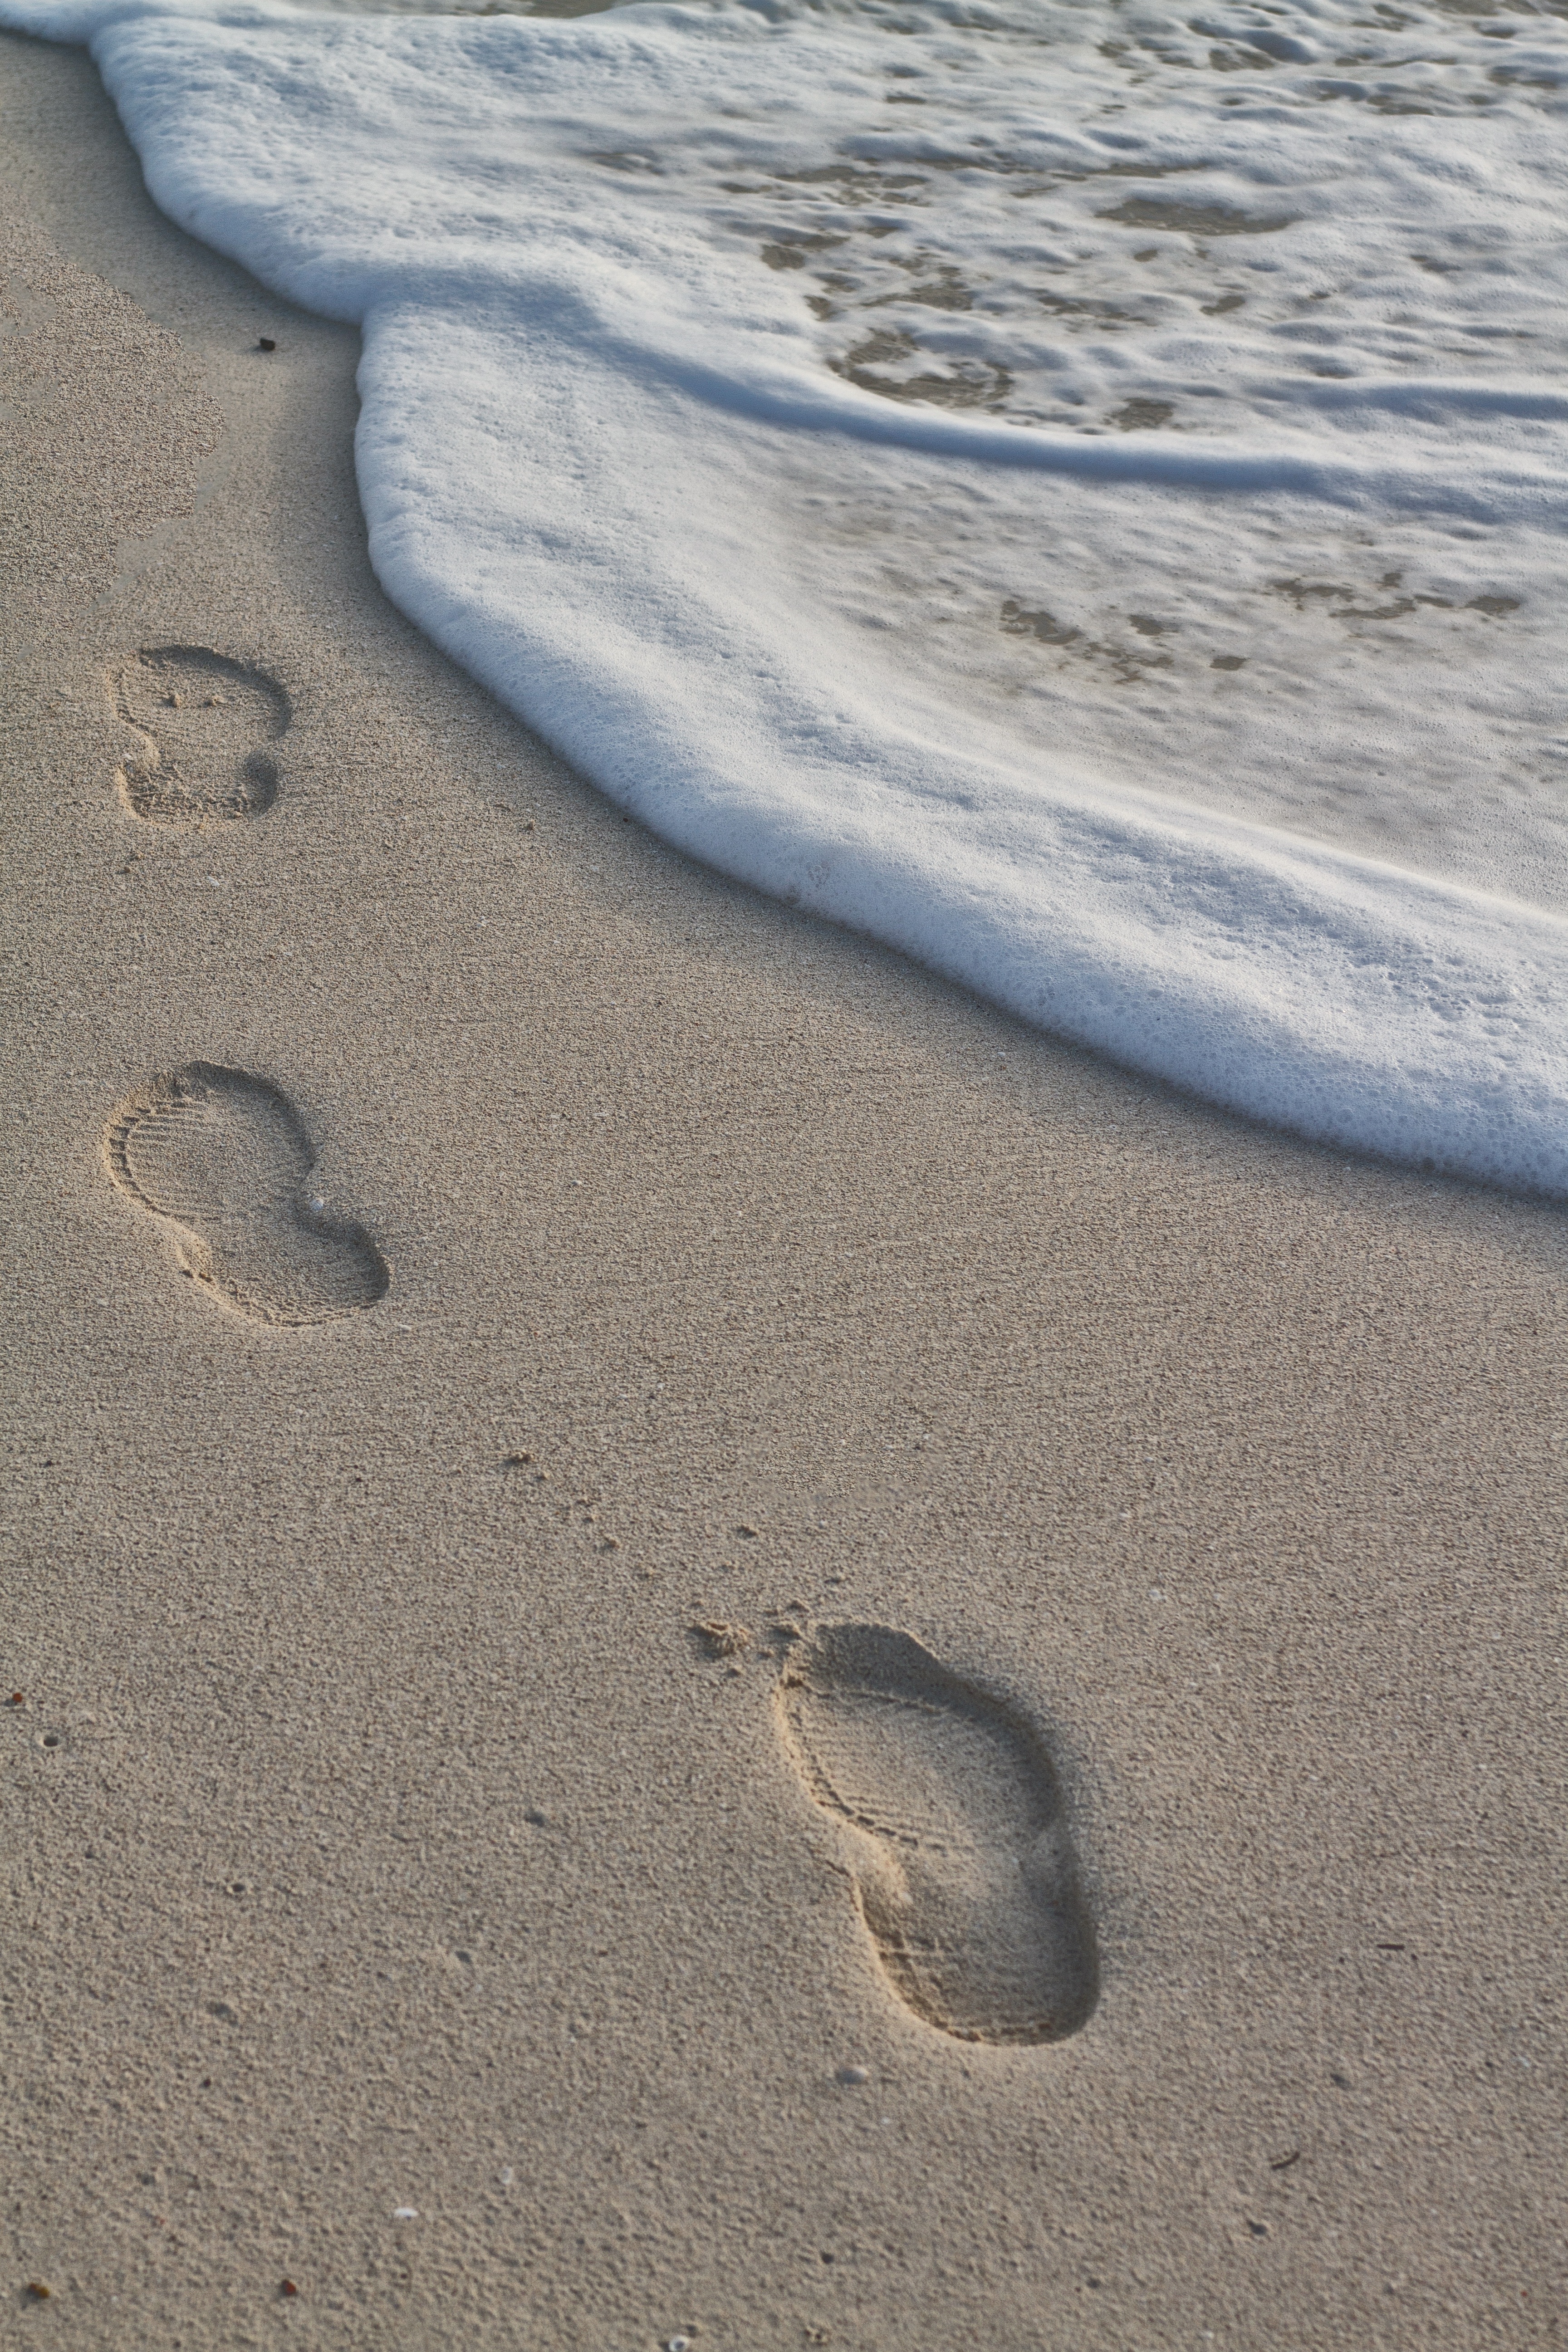
beach, sea, coast, water, nature, sand, rock, ocean, shore, wave, footprint, material, south, mark, fingerprints, not, traces, road surface, mudflat